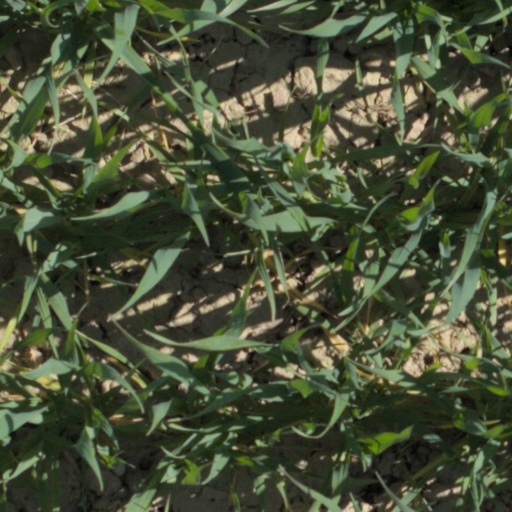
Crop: wheat